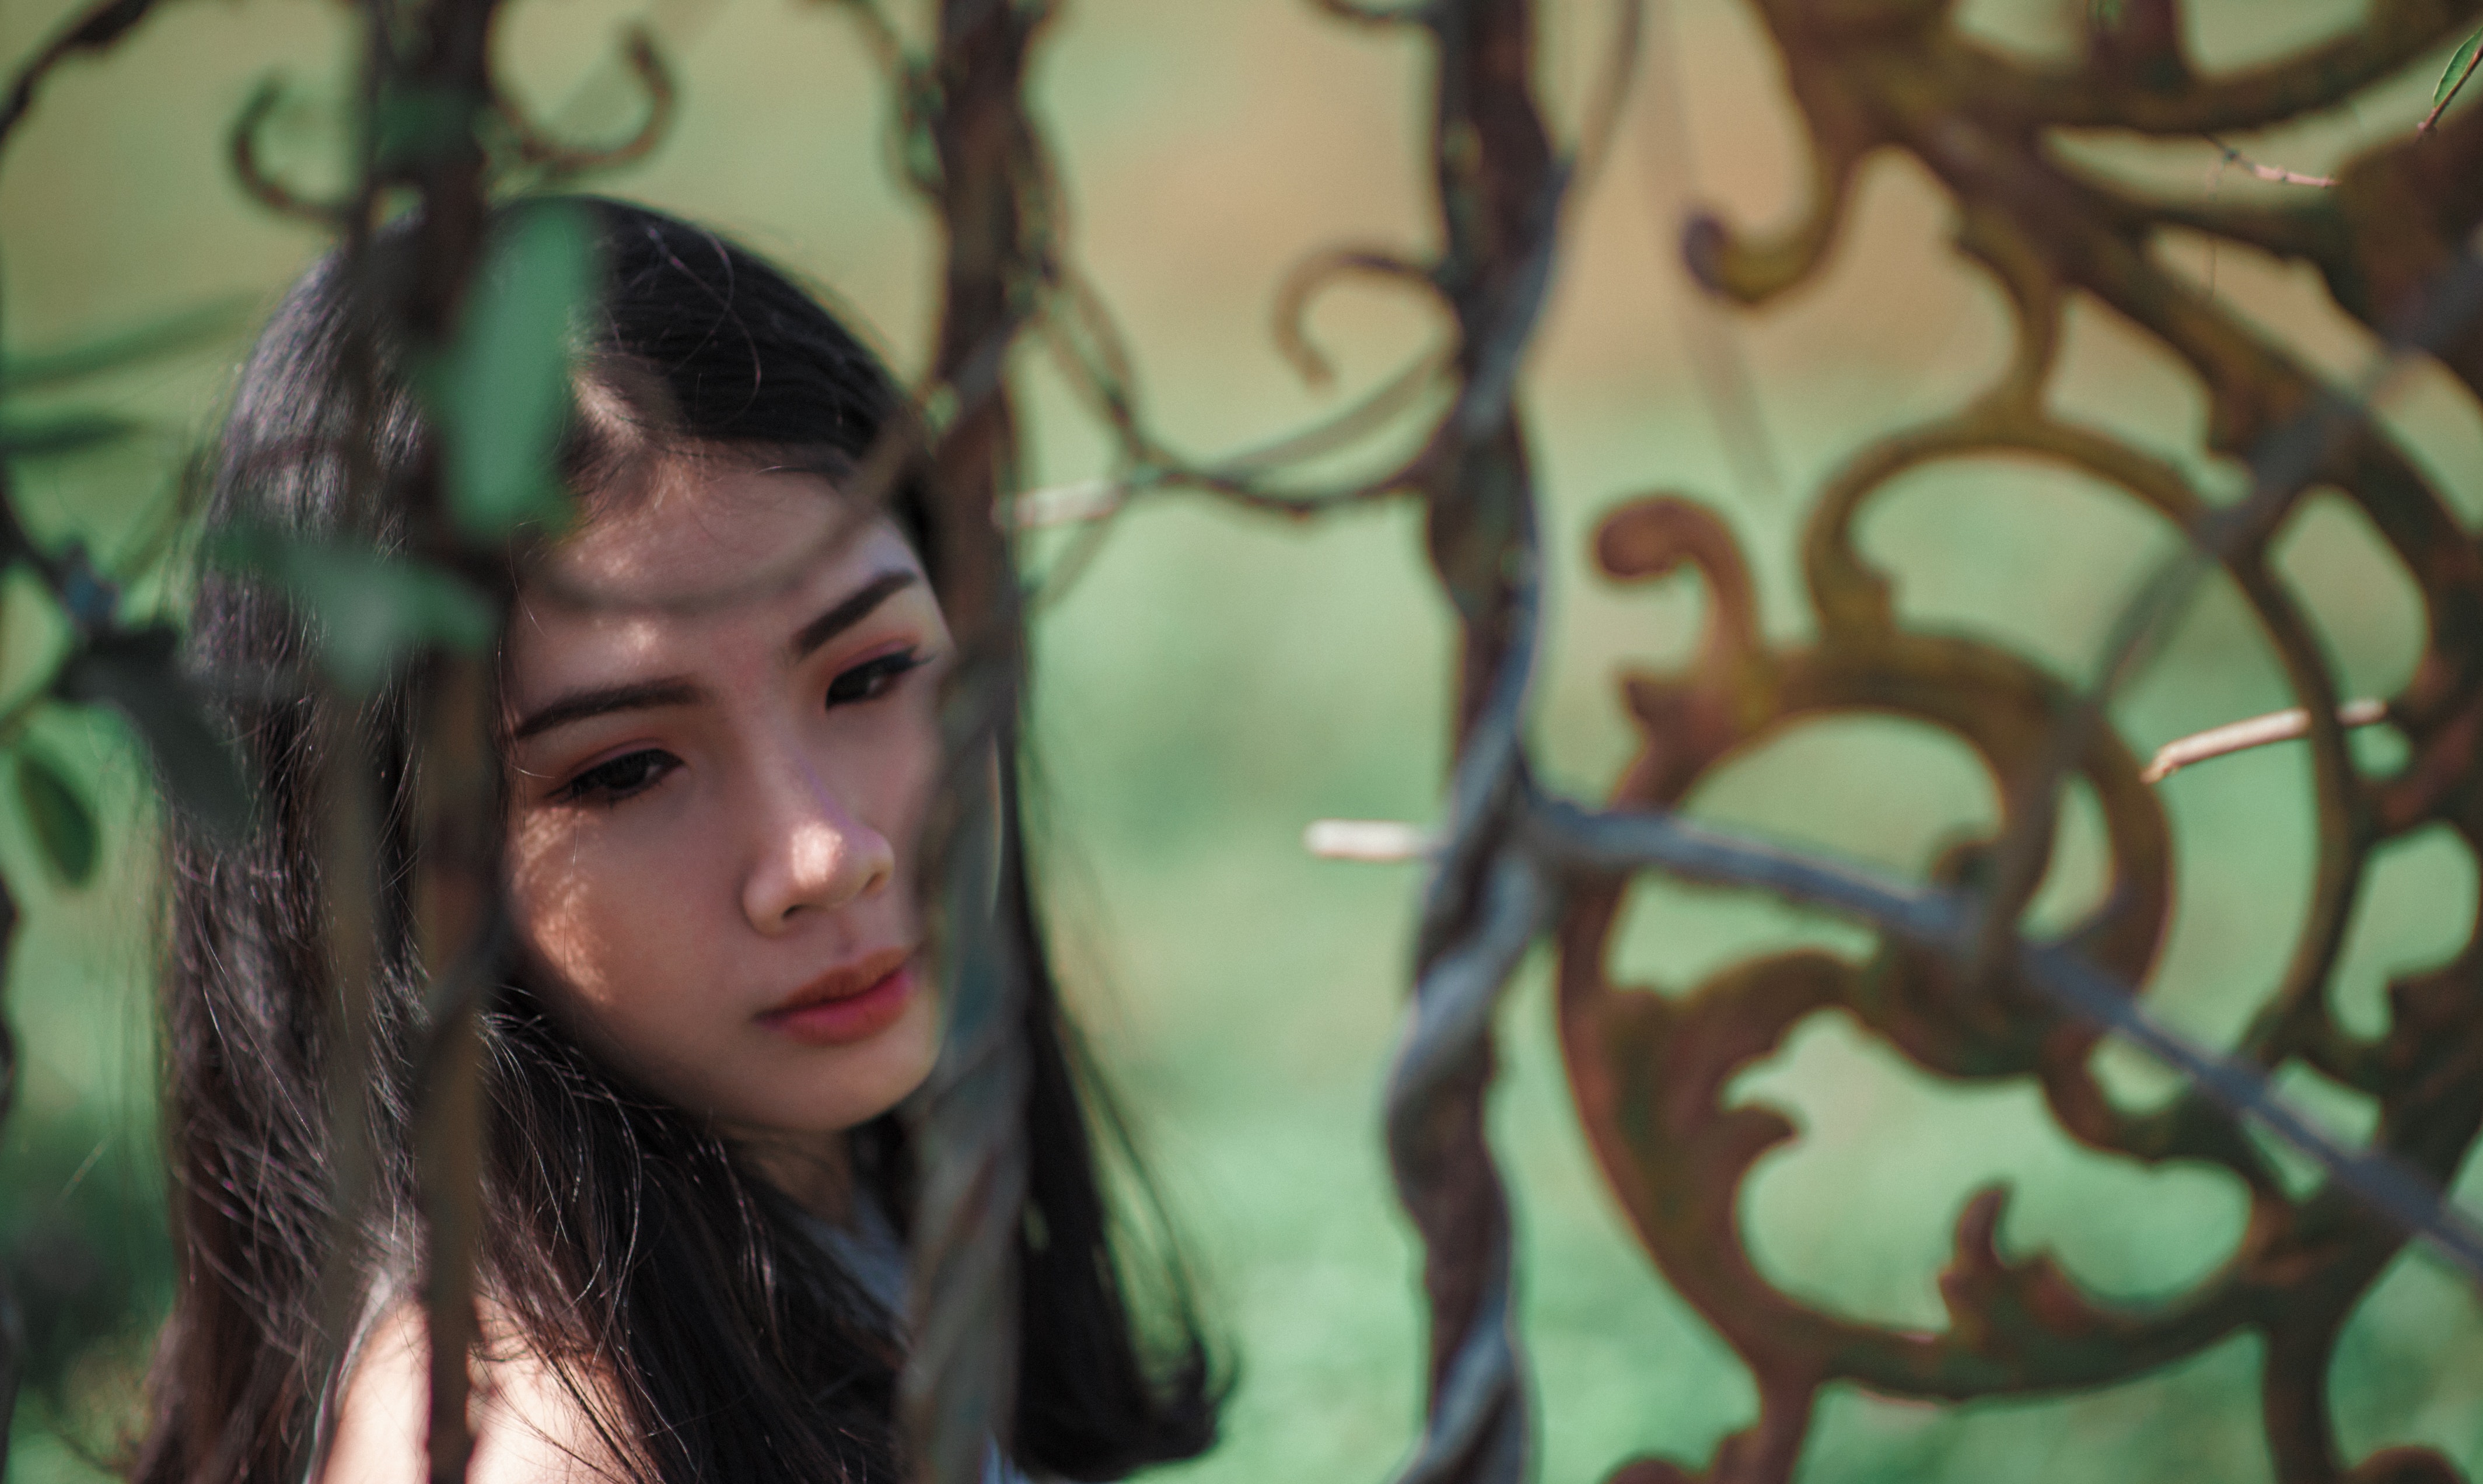
hair, face, beauty, hairstyle, head, black hair, eye, lip, long hair, organism, tree, smile, photography, fawn